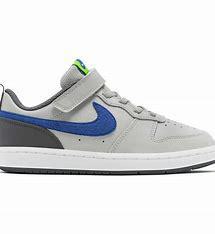
Brand: Nike
Model: Court Borough